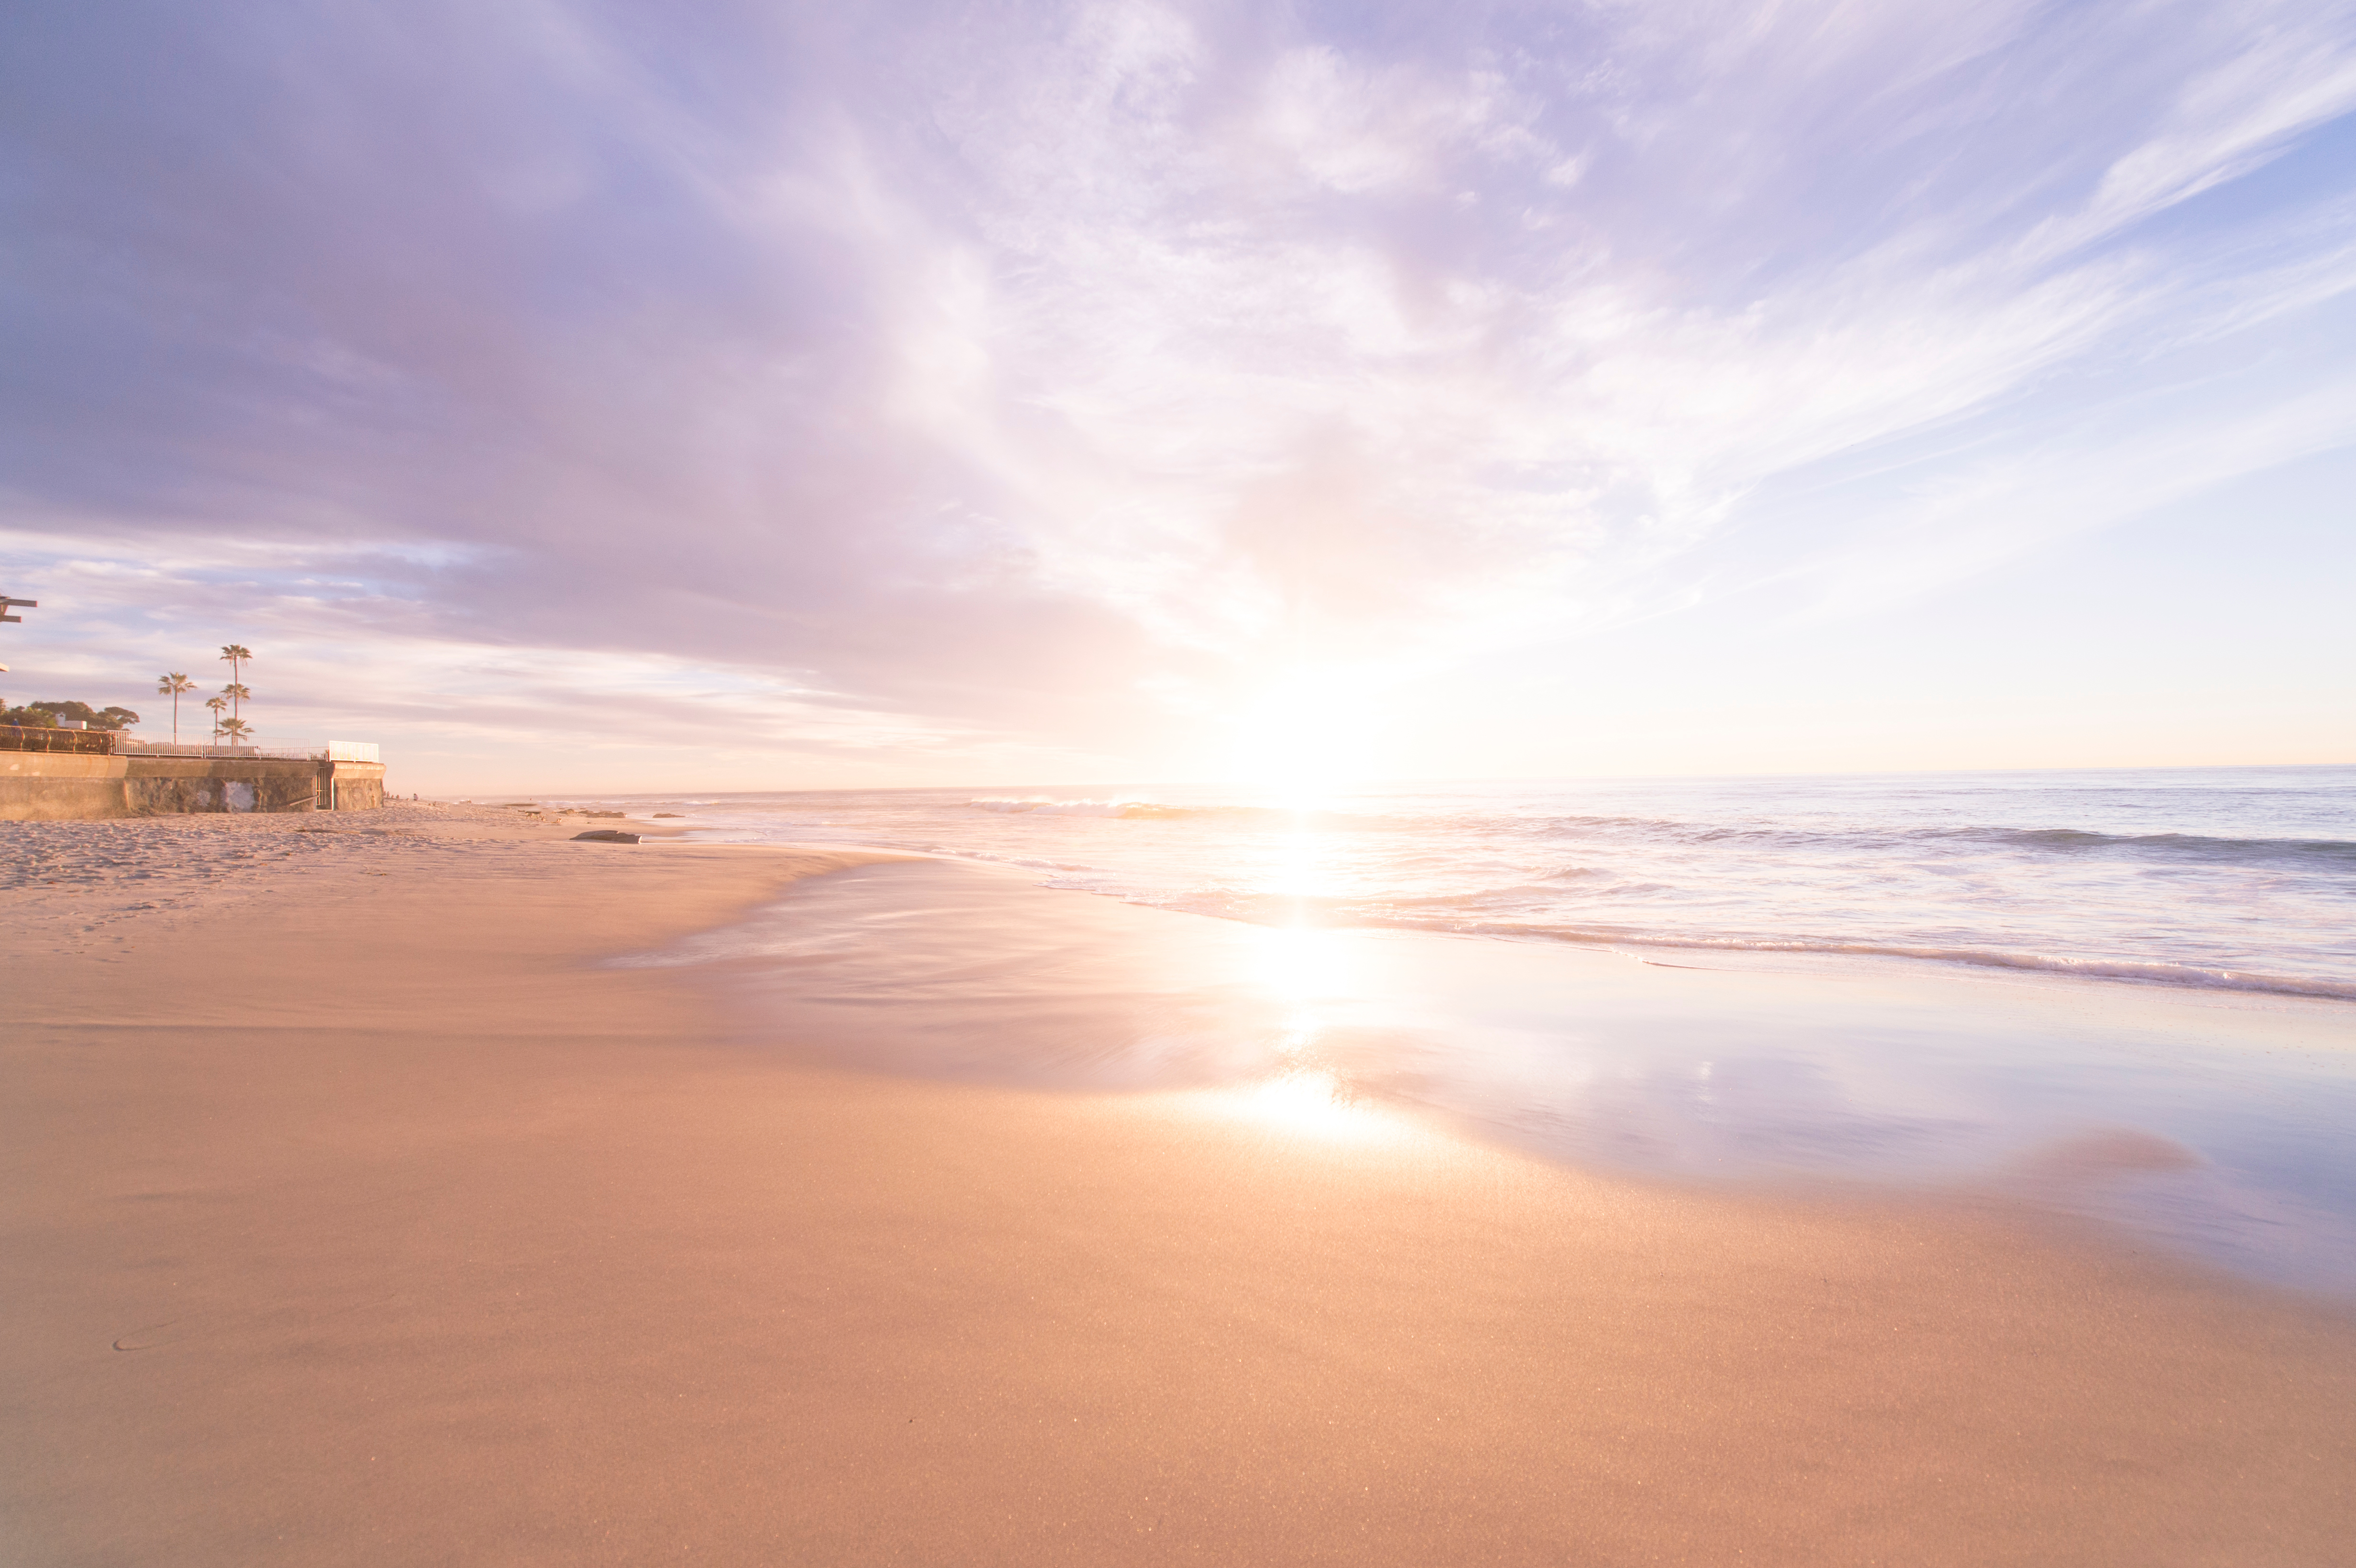
beach, sea, coast, sand, ocean, horizon, cloud, sky, sun, sunrise, sunset, sunlight, morning, shore, wave, dawn, dusk, material, body of water, san, pastel, cape, wind wave